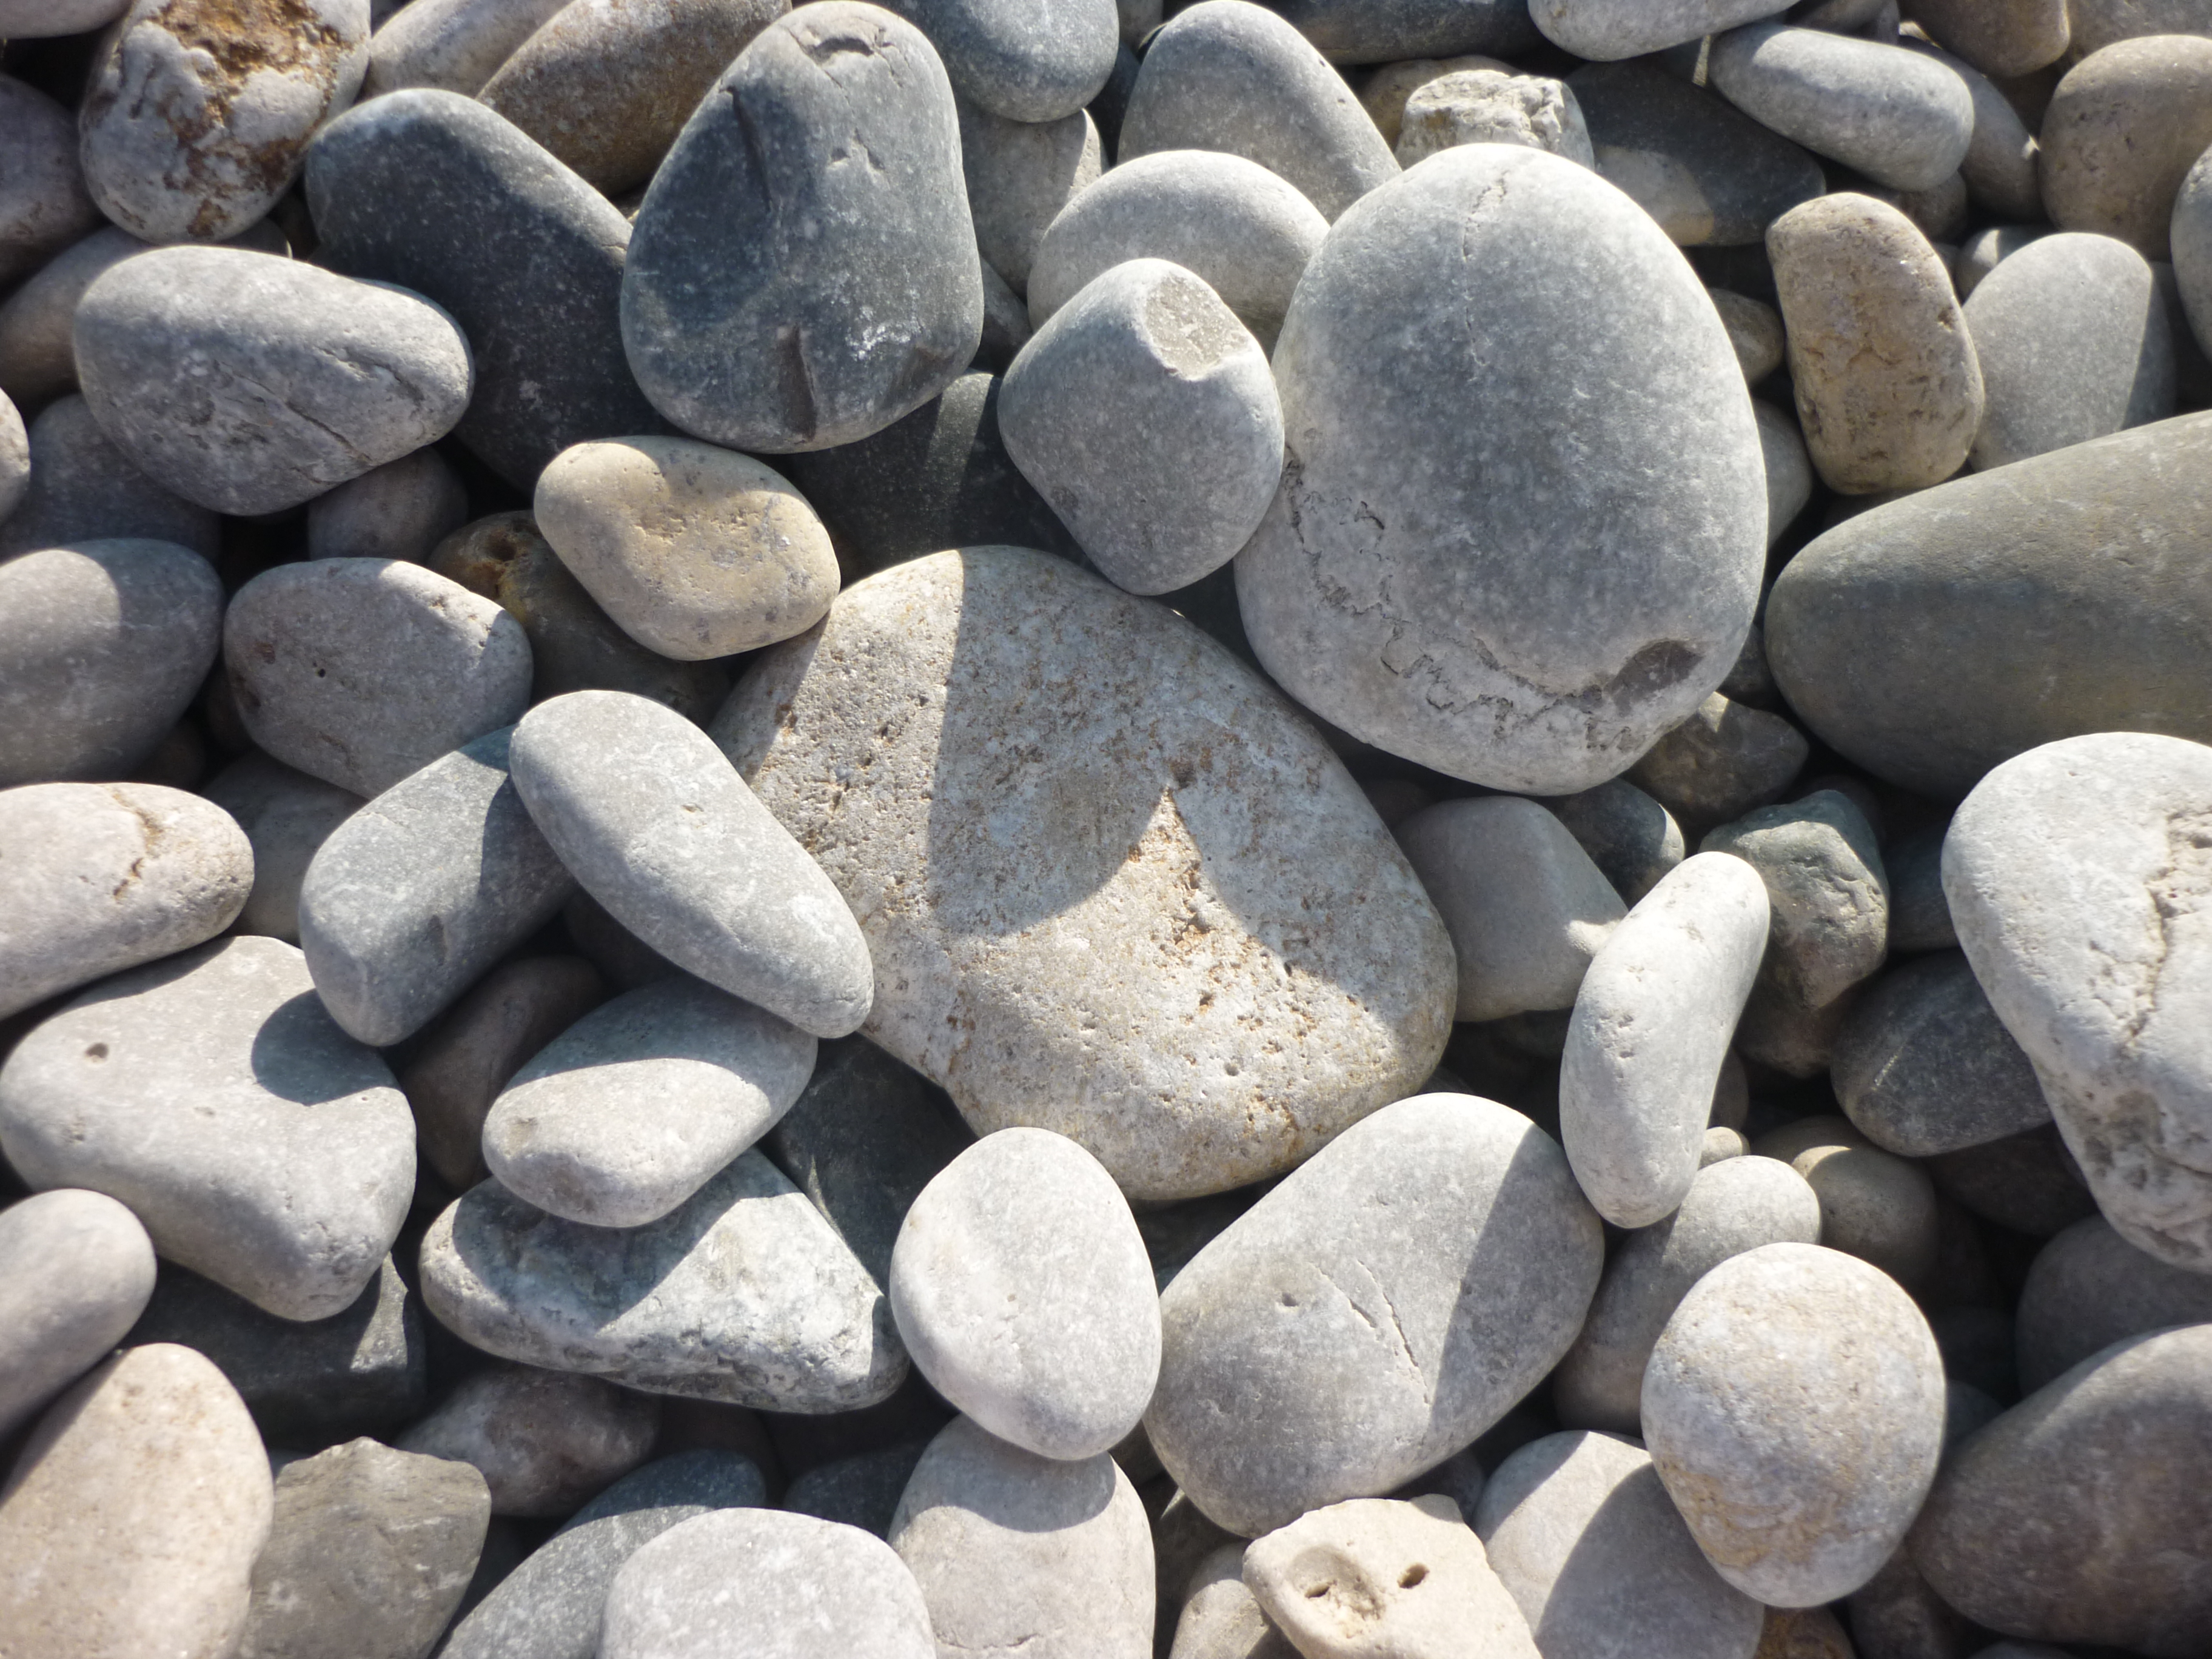
pebbles, geology, beach, rocks, natural, texture, background, stones, nature, bedrock, building material, beauty, landscape, close up, pebble, natural material, rock, rubble, cobblestone, gravel, still life photography, electric blue